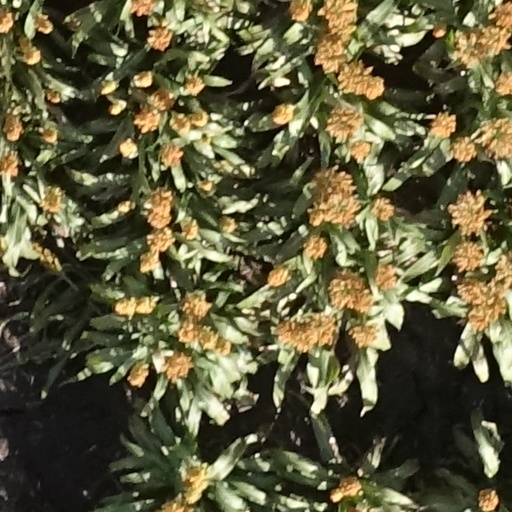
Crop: sorghum